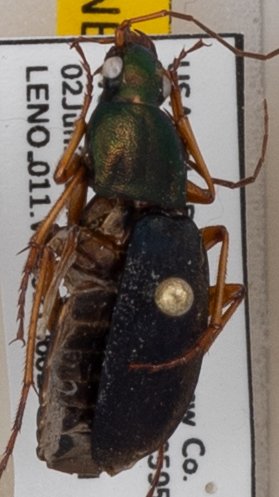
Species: Chlaenius aestivus
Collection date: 2021-06-02
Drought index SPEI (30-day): -0.608
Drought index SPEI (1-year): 1.382
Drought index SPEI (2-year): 1.69